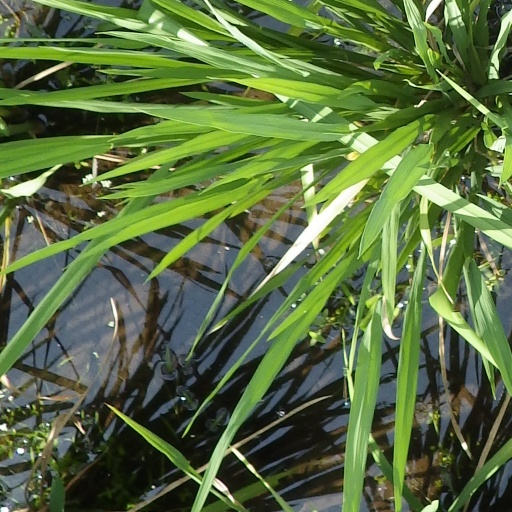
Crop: rice